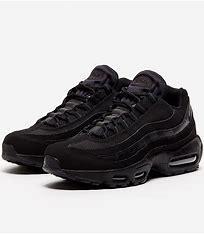
Brand: Nike
Model: Air Max 95